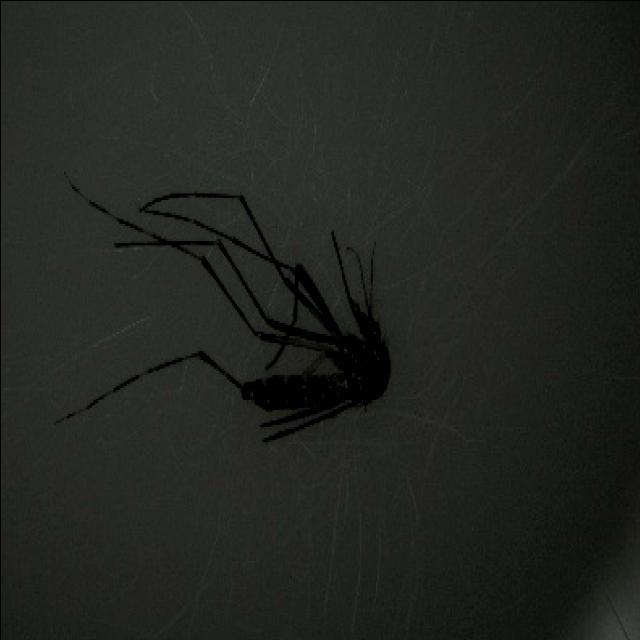
Species: aedes_albopictus